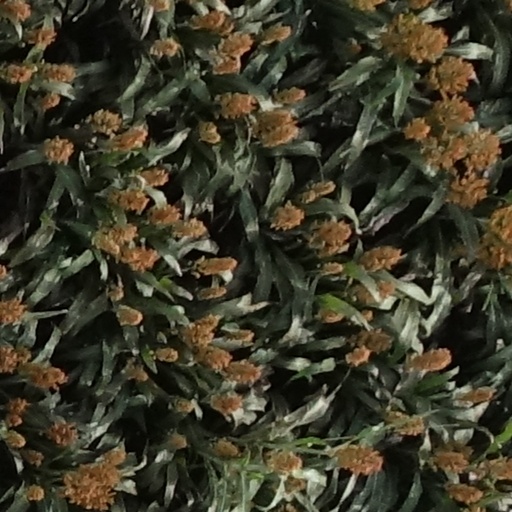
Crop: sorghum